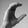
ASL letter: C